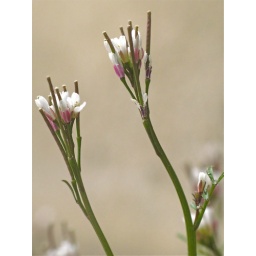
These tiny flowers were some of the first to grow in the sand this year. This was taken in Chatham, MA.